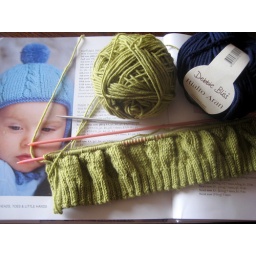
Modified cable hat pattern. One in green debbie bliss baby cashmerino for George, one in debbie bliss rialto aran for Lou.